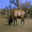
Label: deer